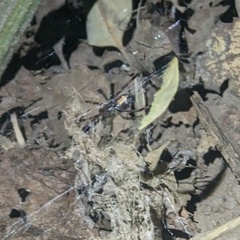
Species: Lactrodectus_hesperus